The Strain (TV series)

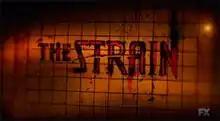
Title card from seasons 1–2

The Strain is an American horror drama television series that aired on FX from July 13, 2014, to September 17, 2017. It was created by Guillermo del Toro and Chuck Hogan, based on their novel trilogy of the same name. Carlton Cuse served as executive producer and showrunner. Del Toro and Hogan wrote the pilot episode, "Night Zero", which del Toro directed. A thirteen-episode first season was ordered on November 19, 2013. The pilot episode premiered at the ATX Television Festival in Austin, Texas, in early June 2014.